Lee Seul-chan

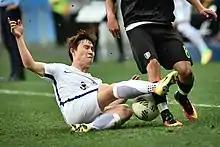
Rio 2016

Lee Seul-chan (born 15 August 1993) is a South Korean footballer who plays as full back or defensive midfielder for Goyang KH FC.